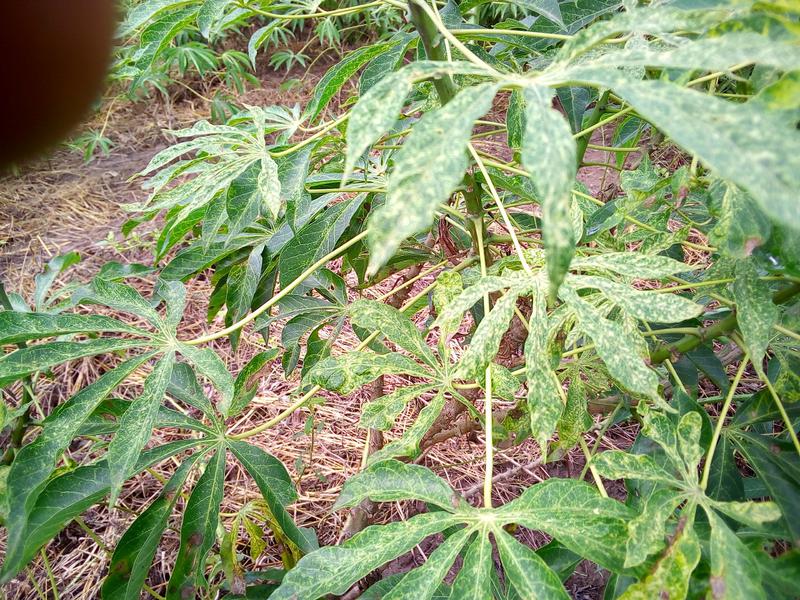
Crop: cassava
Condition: green_mottle